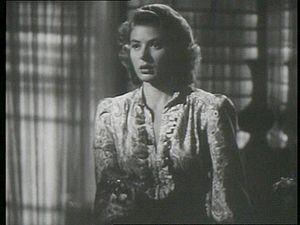
Casablanca est un film américain réalisé par Michael Curtiz, sorti en 1942.
Orry-Kelly ou John Orry Kelly, né le 31 décembre 1897 et mort le 27 février 1964, est un des costumiers les plus prolifiques d'Hollywood.